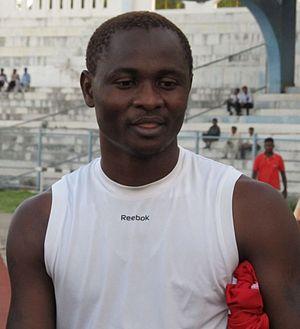
Odafe Onyeka Okolie, né le 6 juin 1985 au Nigeria, est un footballeur nigérian, au poste d'attaquant, qui jouait principalement dans des club indiens.